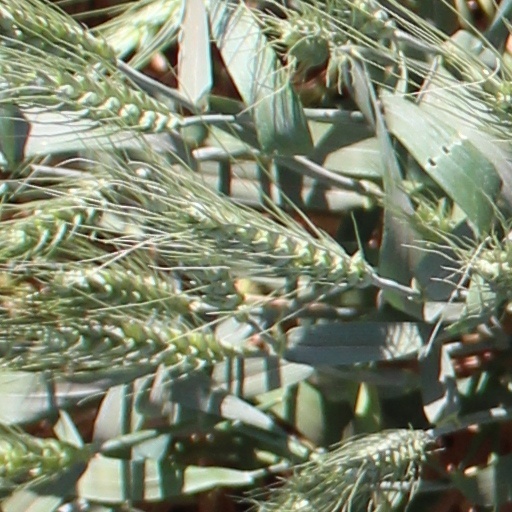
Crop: wheat